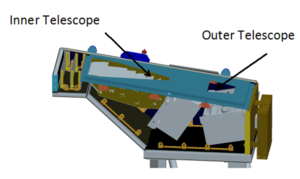
Parker Solar Probe Diagram instrument WISPR
La sonde solaire Parker ou PSP, antérieurement NASA Solar Probe puis Solar Probe Plus, est un observatoire solaire spatial développé par l'agence spatiale américaine, la NASA, dont le lancement a eu lieu le 12 août 2018. Son objectif est d'étudier la couronne solaire, partie extérieure de l'atmosphère du Soleil qui s'étend jusqu'à plusieurs millions de kilomètres de l'astre. L'échauffement de la couronne solaire et l'accélération du vent solaire qui en émane sont deux phénomènes découverts au milieu du XXᵉ siècle qui résultent de processus aujourd'hui mal compris. Pour résoudre ces énigmes, Parker Solar Probe va étudier la région inexplorée de l'espace située à moins de 0,3 unité astronomique du Soleil. Durant la phase de recueil des données qui doit durer de 2018 à 2025, l'observatoire solaire circule sur une orbite de faible inclinaison orbitale dont le périhélie se trouve près du Soleil et l'aphélie se situe au niveau de l'orbite de Vénus. L'assistance gravitationnelle de cette planète est utilisée pour réduire progressivement le périhélie. L'observatoire spatial doit effectuer 24 passages à moins de 0,17 UA dont trois à moins de 0,045 UA.